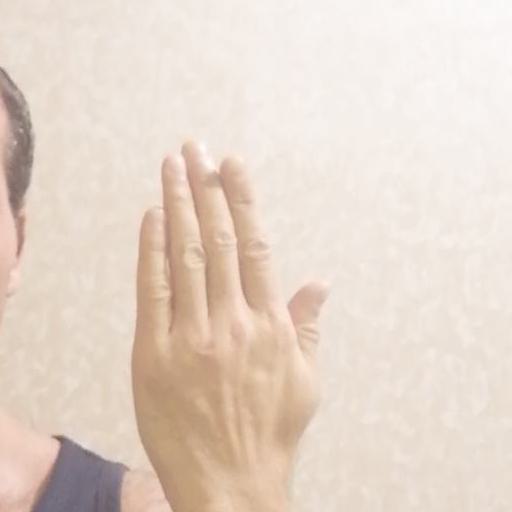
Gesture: stop_inverted